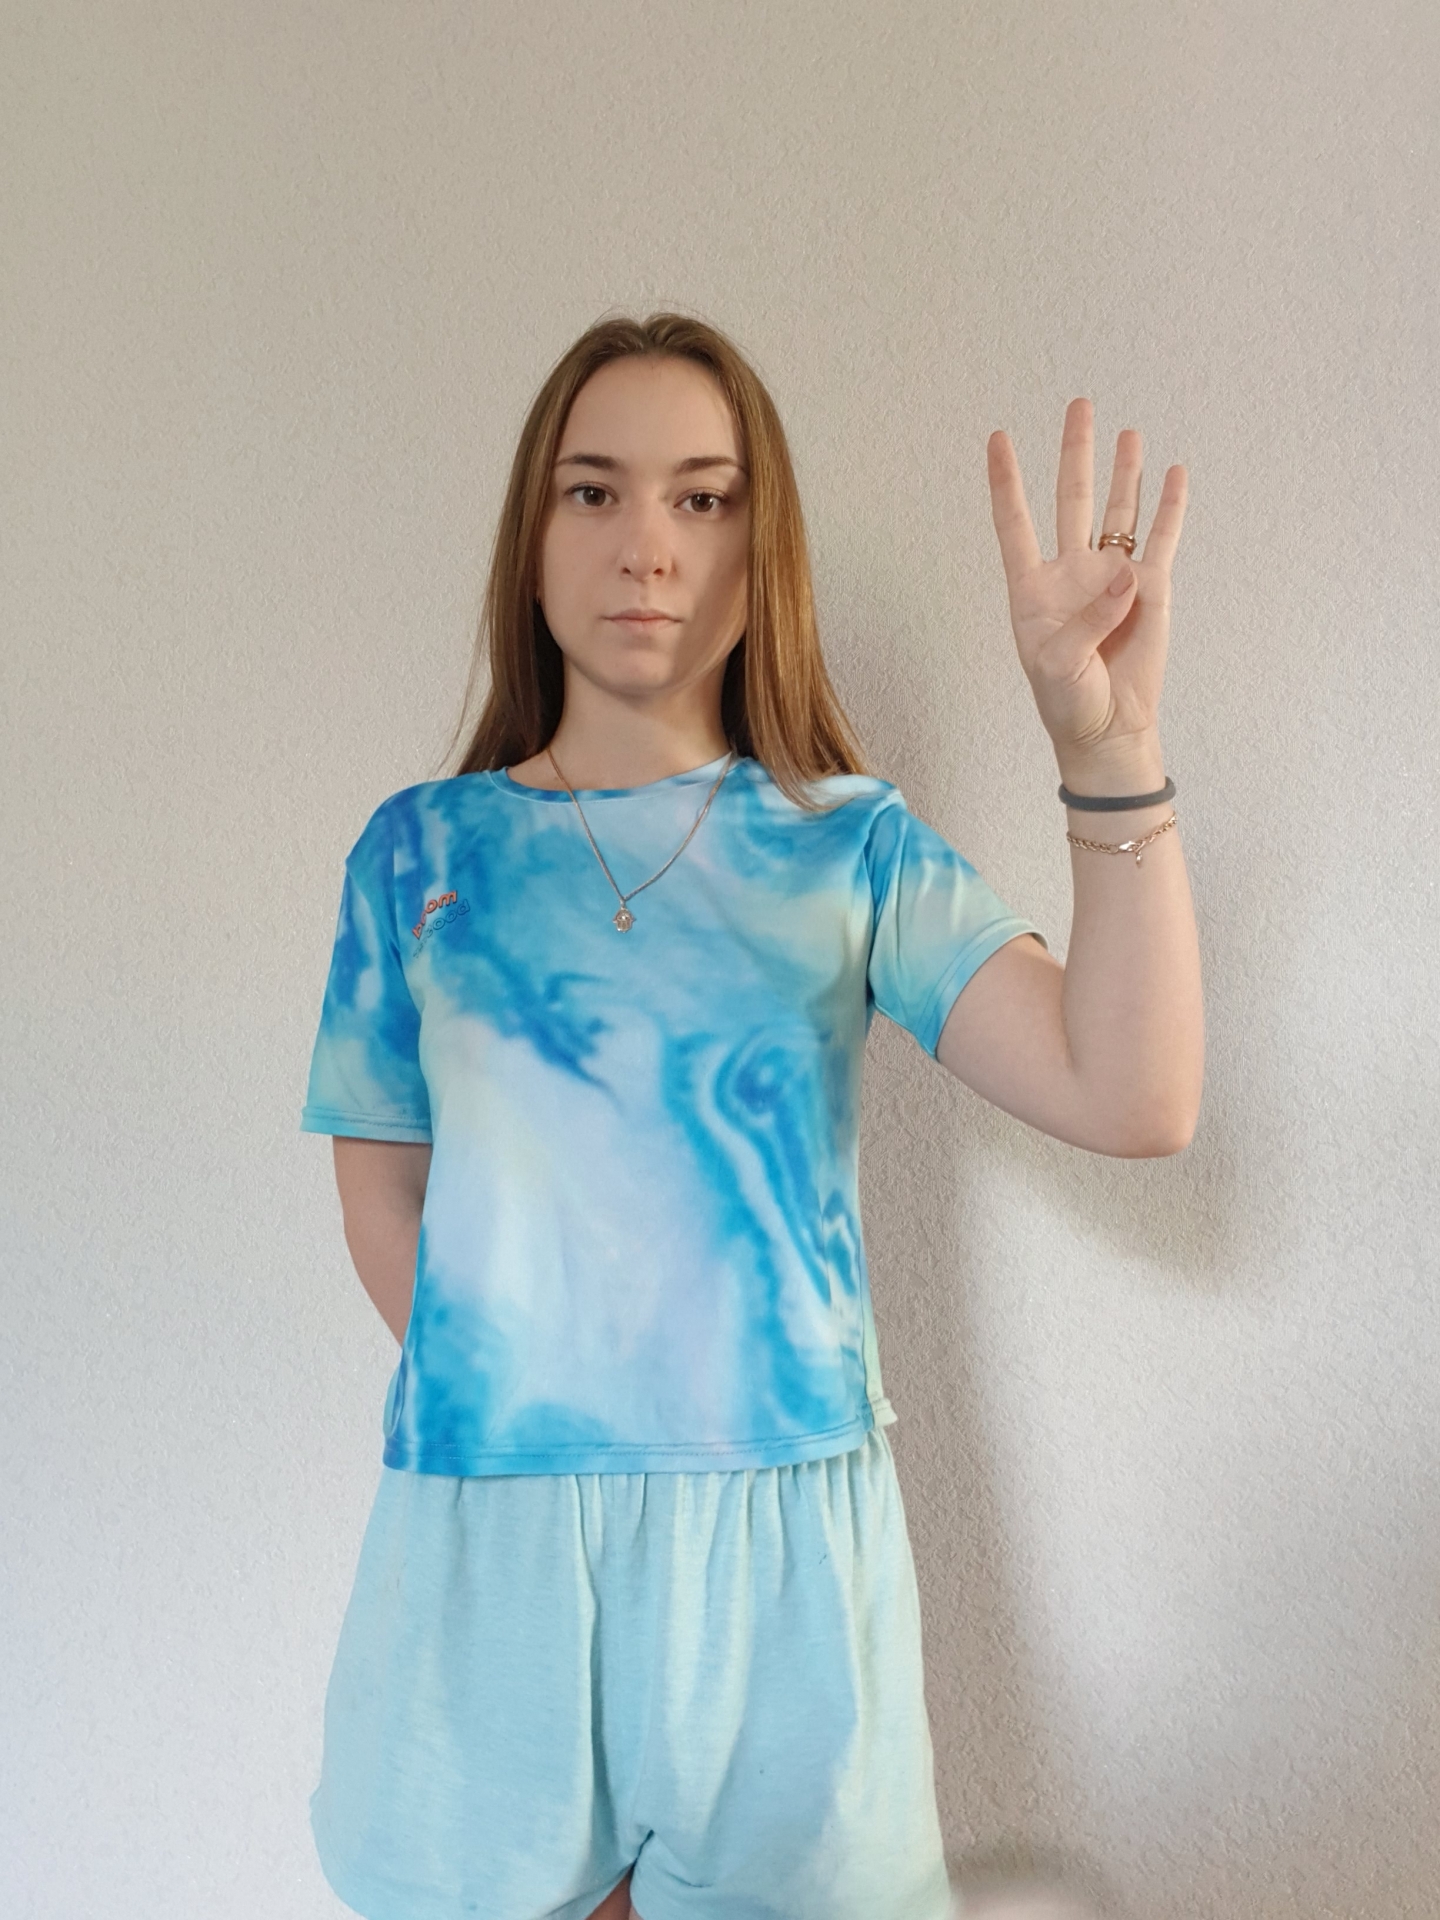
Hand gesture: four